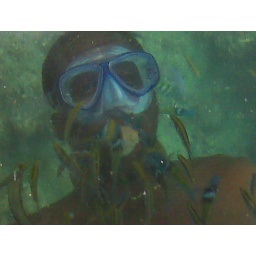
Guy feeding the fishes under a glass buttom boat in Jamaica